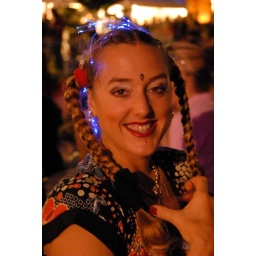
a girl with a wonderful lighted head dress at the Jazz in the Domain, part of the Festival of Sydney, 2007.